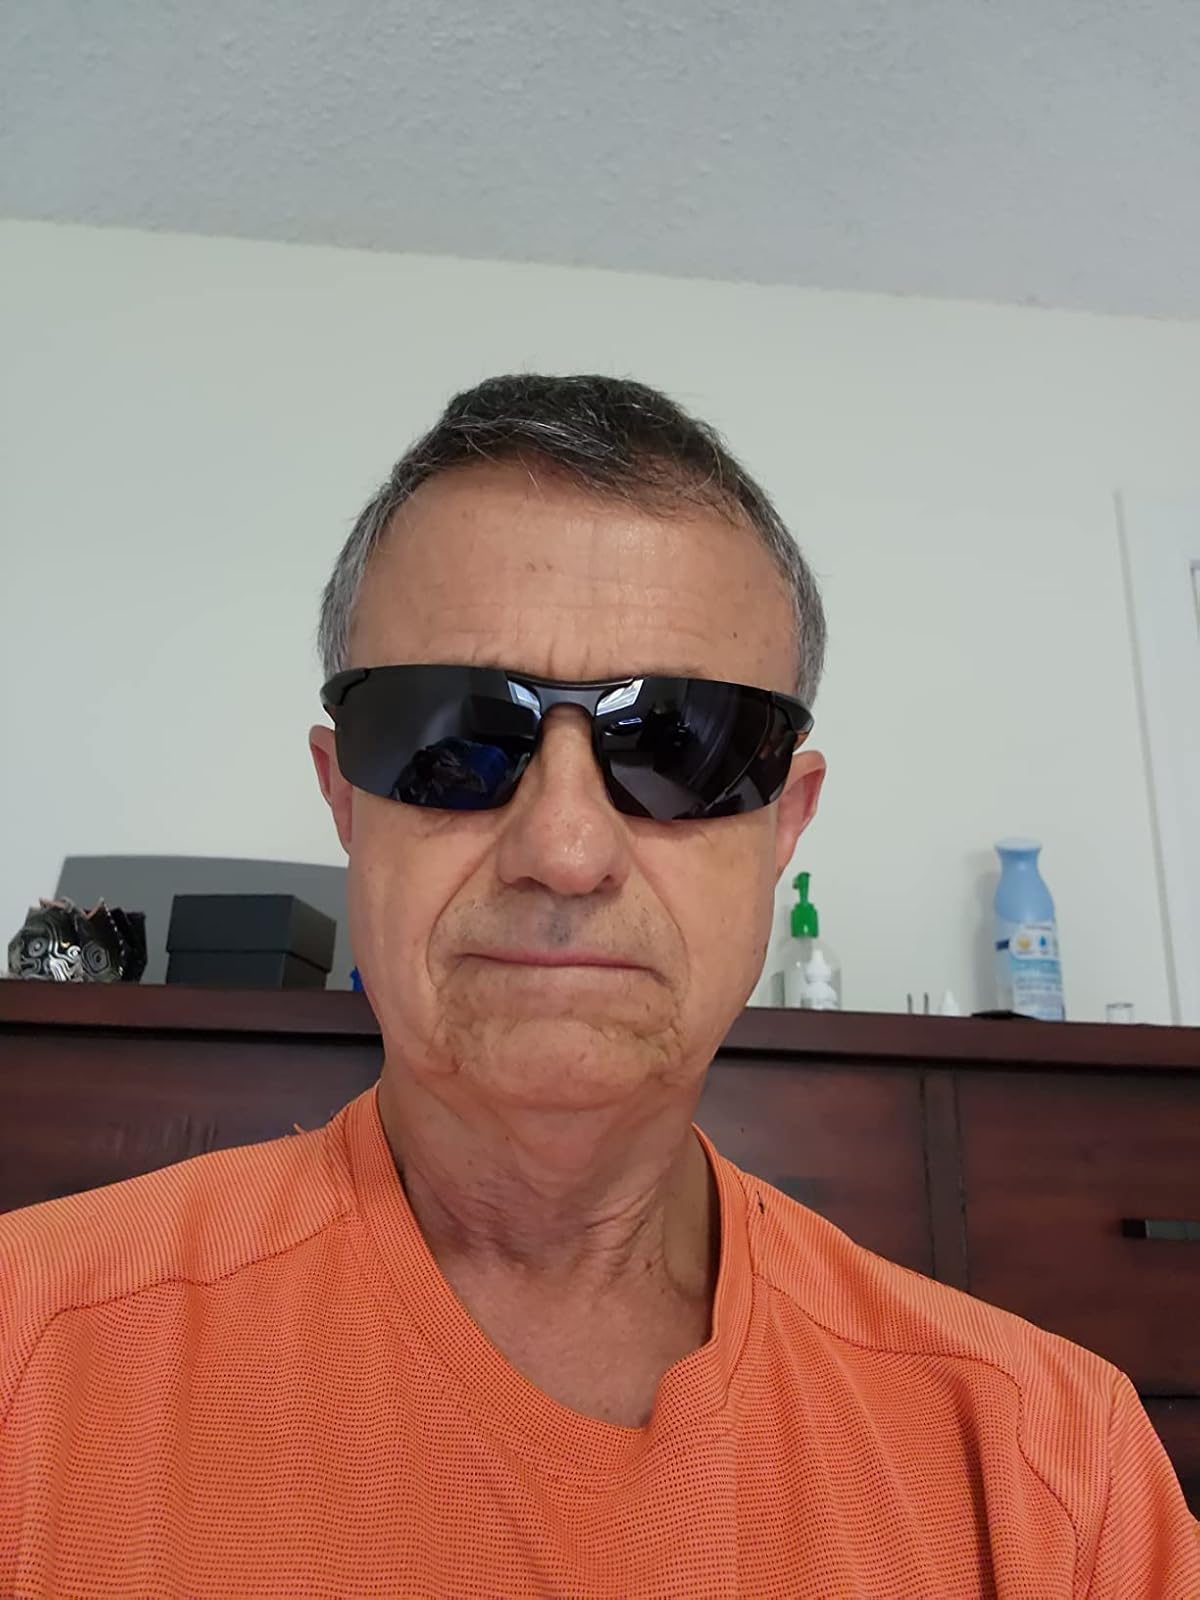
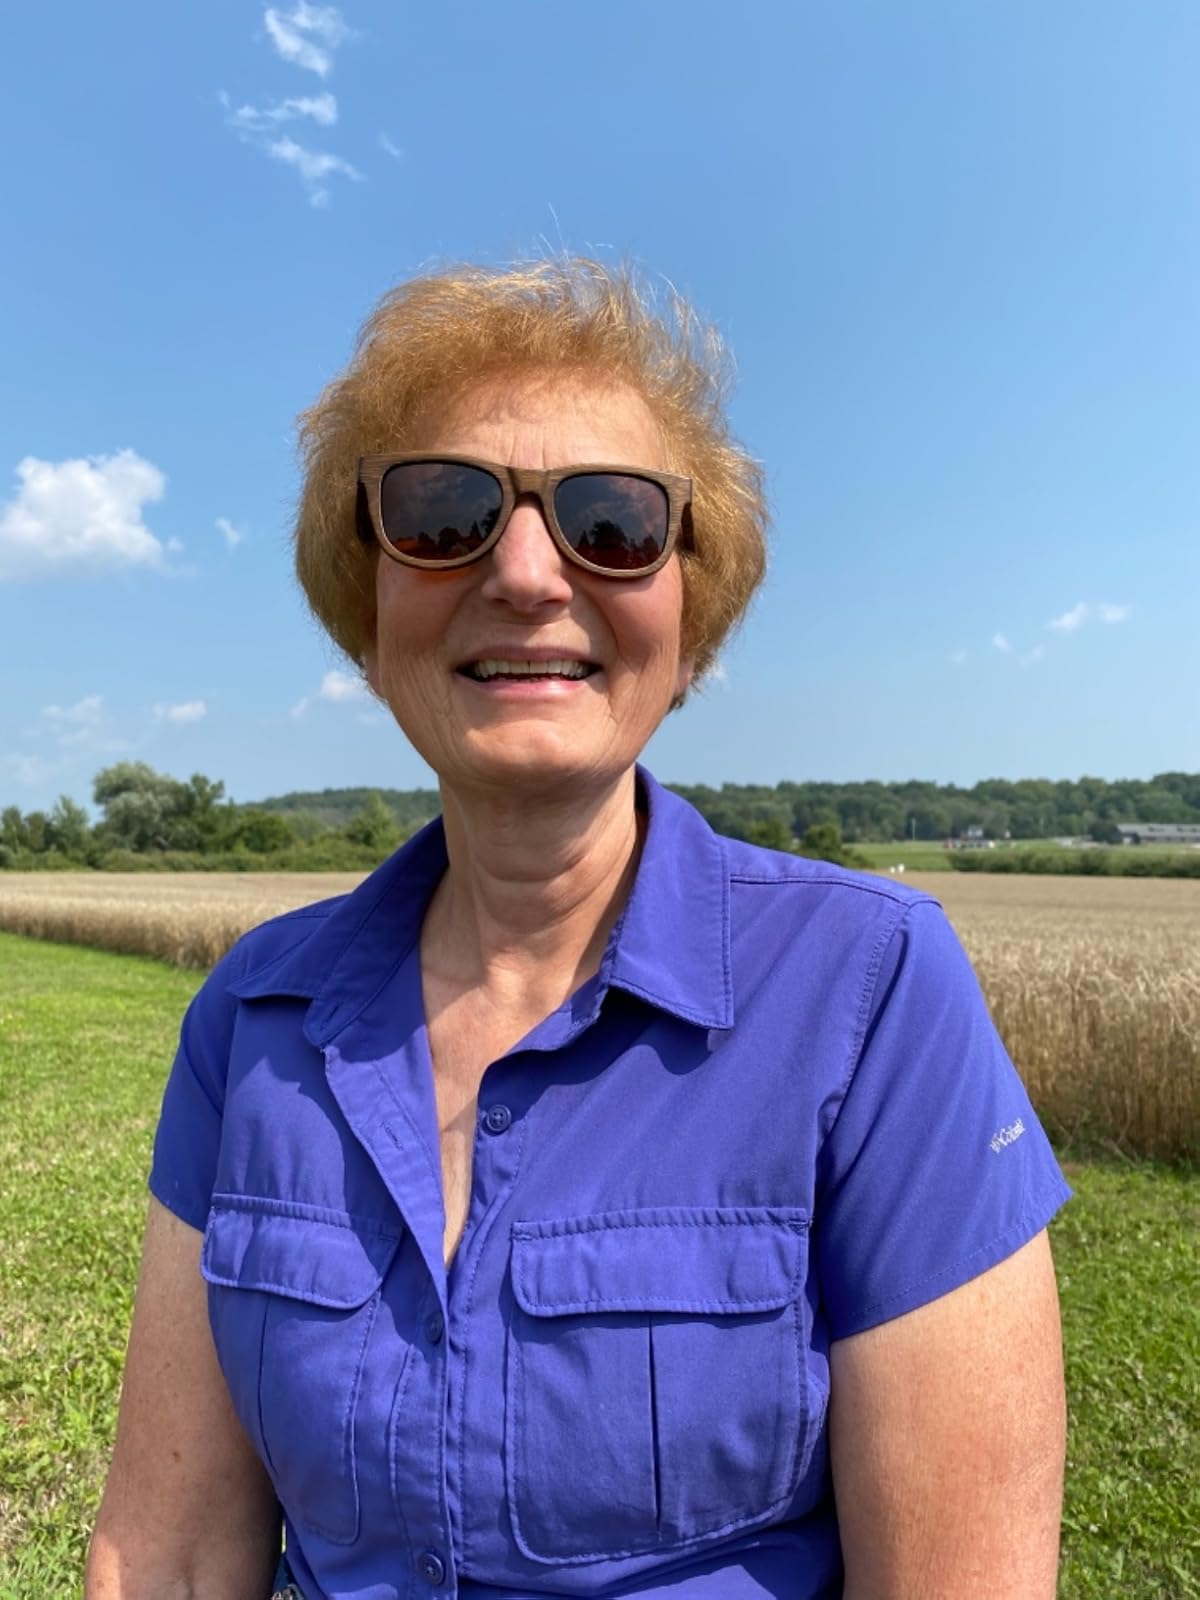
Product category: accessories_sunglasses
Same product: no